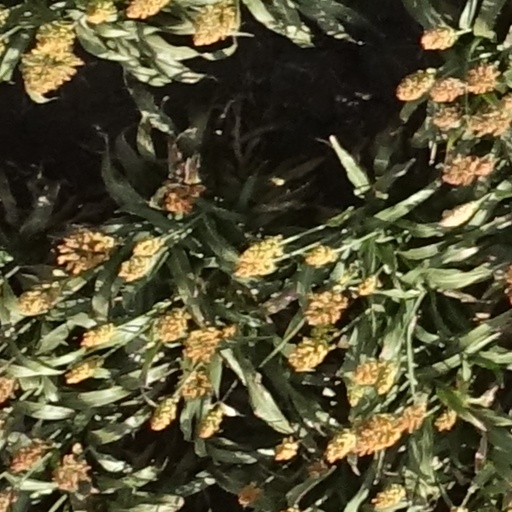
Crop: sorghum